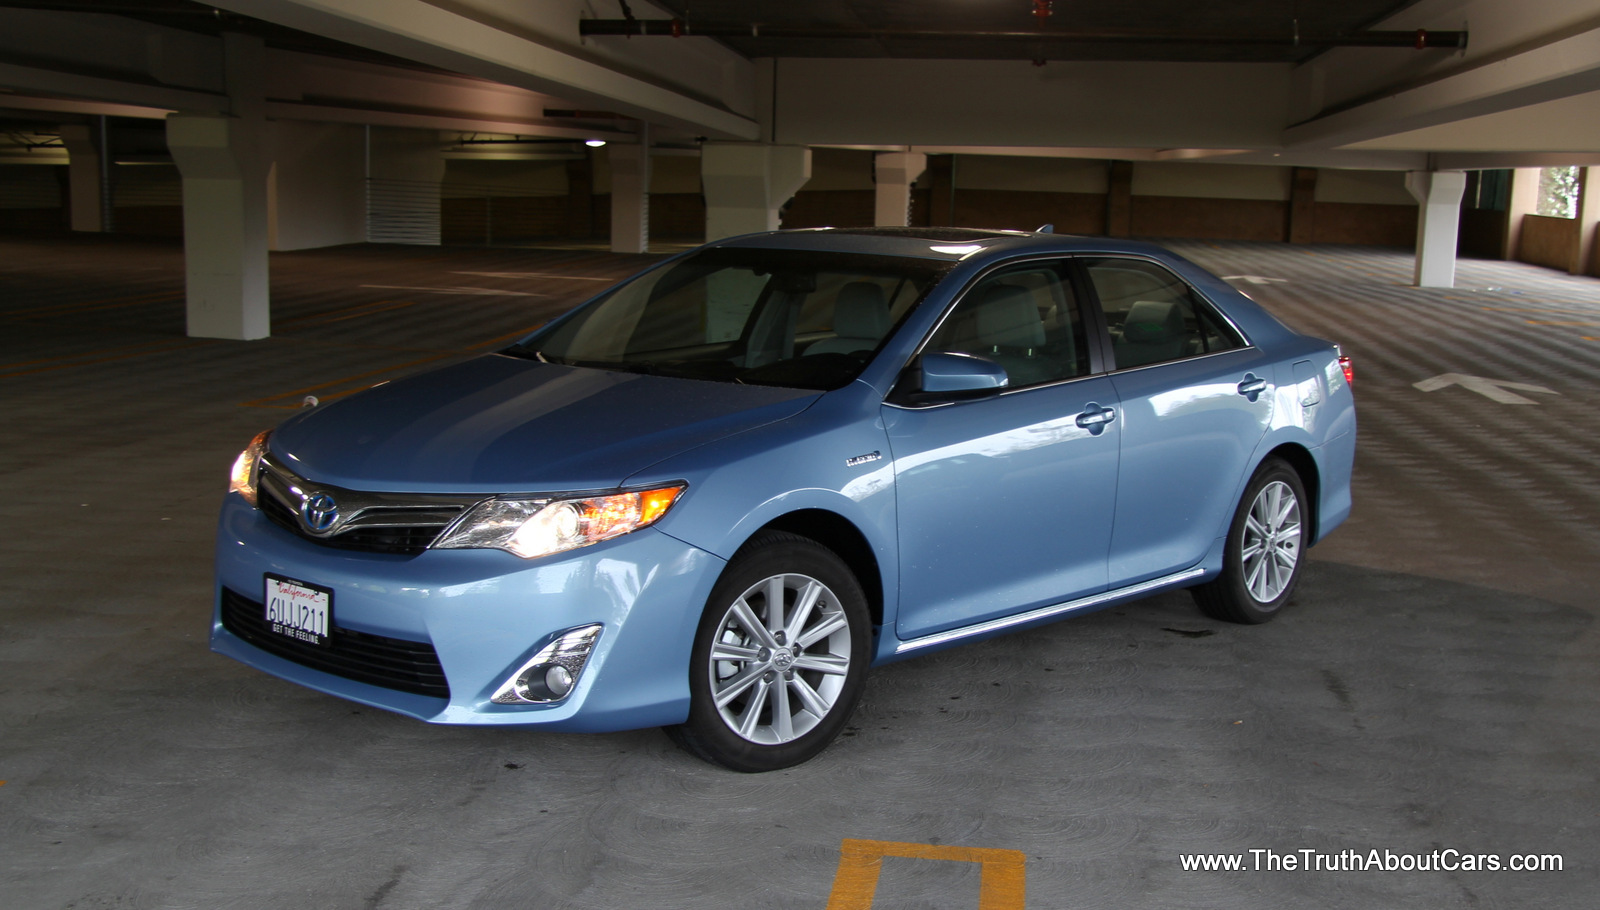
Car model: 2012 Toyota Camry Sedan